Trams of Putilov plant

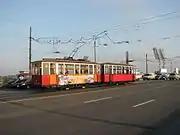
MS-3 and MSP-3 tram at Tuchkov bridge in Saint Petersburg.

Bilateral wagon with two cabins. Closed sites, indoor saloon. Head-sheets have a flat shape. Number of seats - 24.